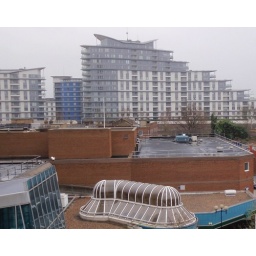
Architecture over the decades - Woking.residential versus office tower blocks - architecture thru the decades